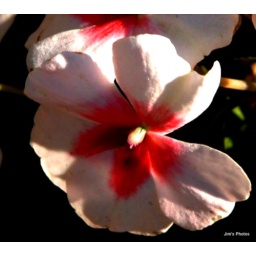
It's not as easy as you may think to take a picture of a white flower in the sunlight